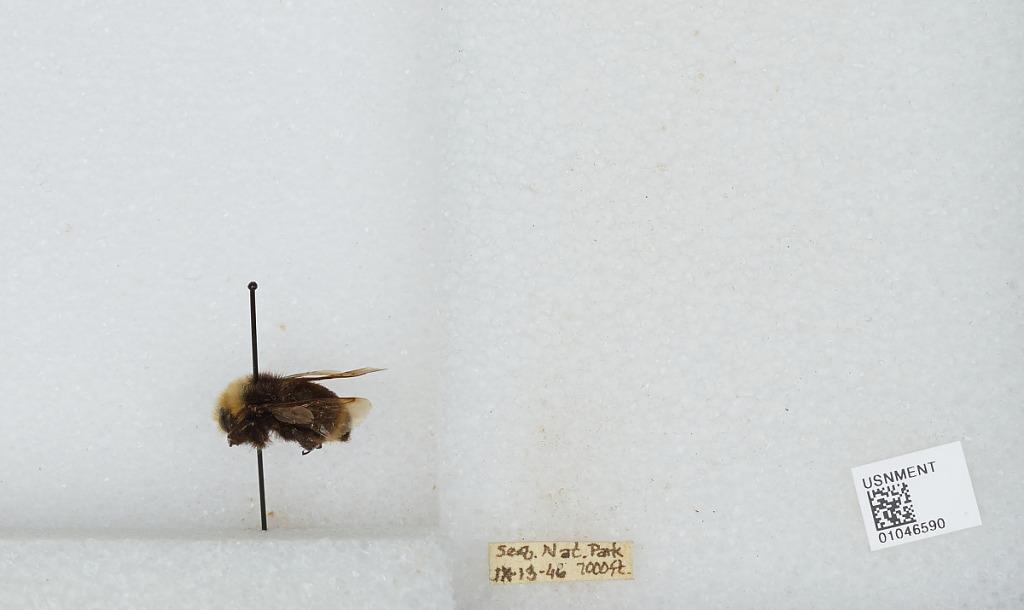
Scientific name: Bombus sp.
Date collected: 1946-9-13
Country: United States
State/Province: California
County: Tulare
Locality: Sequoia National Park
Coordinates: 36.5647, -118.773